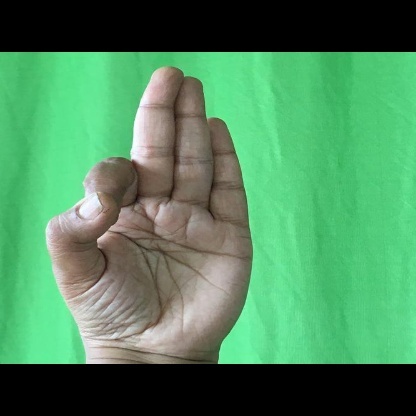
Mudra: Aralam